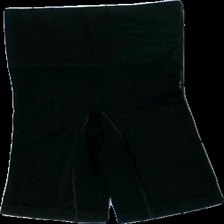
View: front
Type: Shorts
Category: Ladies
Brand: Missing
Colors: Black
Material: 100% nylone
Cut: Regular
Season: All
Trend: Sports
Damage location: bottom right
Damage 2 location: bottom left
Damage 3 location: top right
Price range: 50-100
Recommended usage: Reuse
Description: svarta tränings shorts